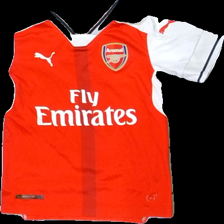
View: front
Type: T-shirt
Category: Children
Brand: Puma
Colors: Red, White
Material: 100% polyester
Pattern: Logo print
Cut: Regular
Size: 122
Season: All
Trend: Sports
Damage location: middle center
Damage 2 location: bottom left
Price range: <50
Recommended usage: Export
Description: röd tränings t-shirt med text som skavts av på ryggen
Comment: avskavd text bak